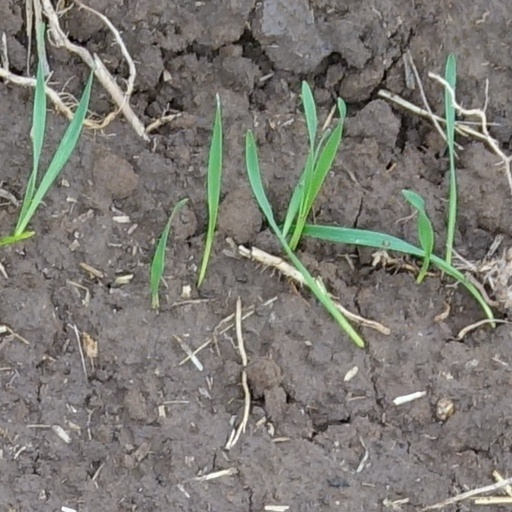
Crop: wheat